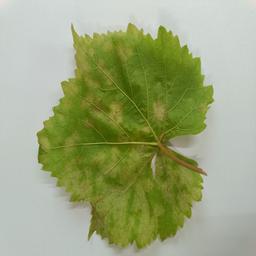
Label: Downy Mildew